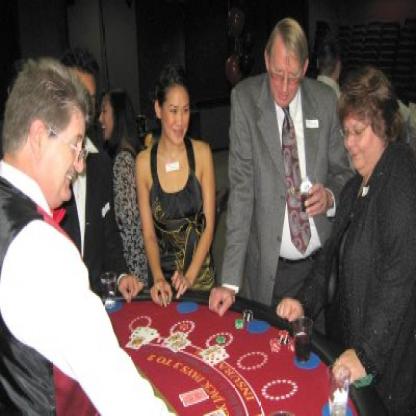
Scene: Indoor